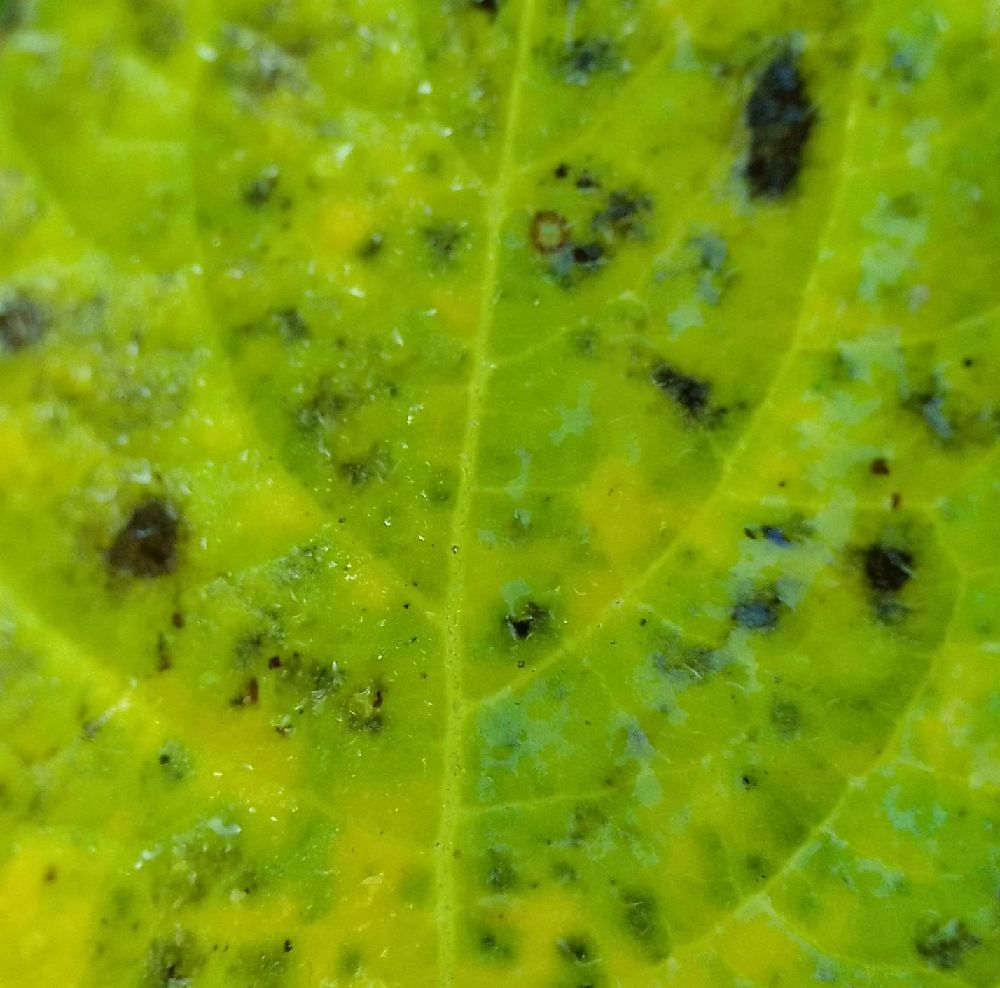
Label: Early blight